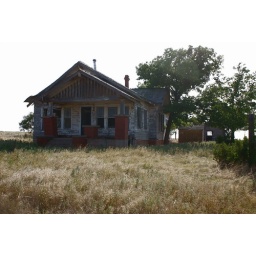
Old house in a cow pasture